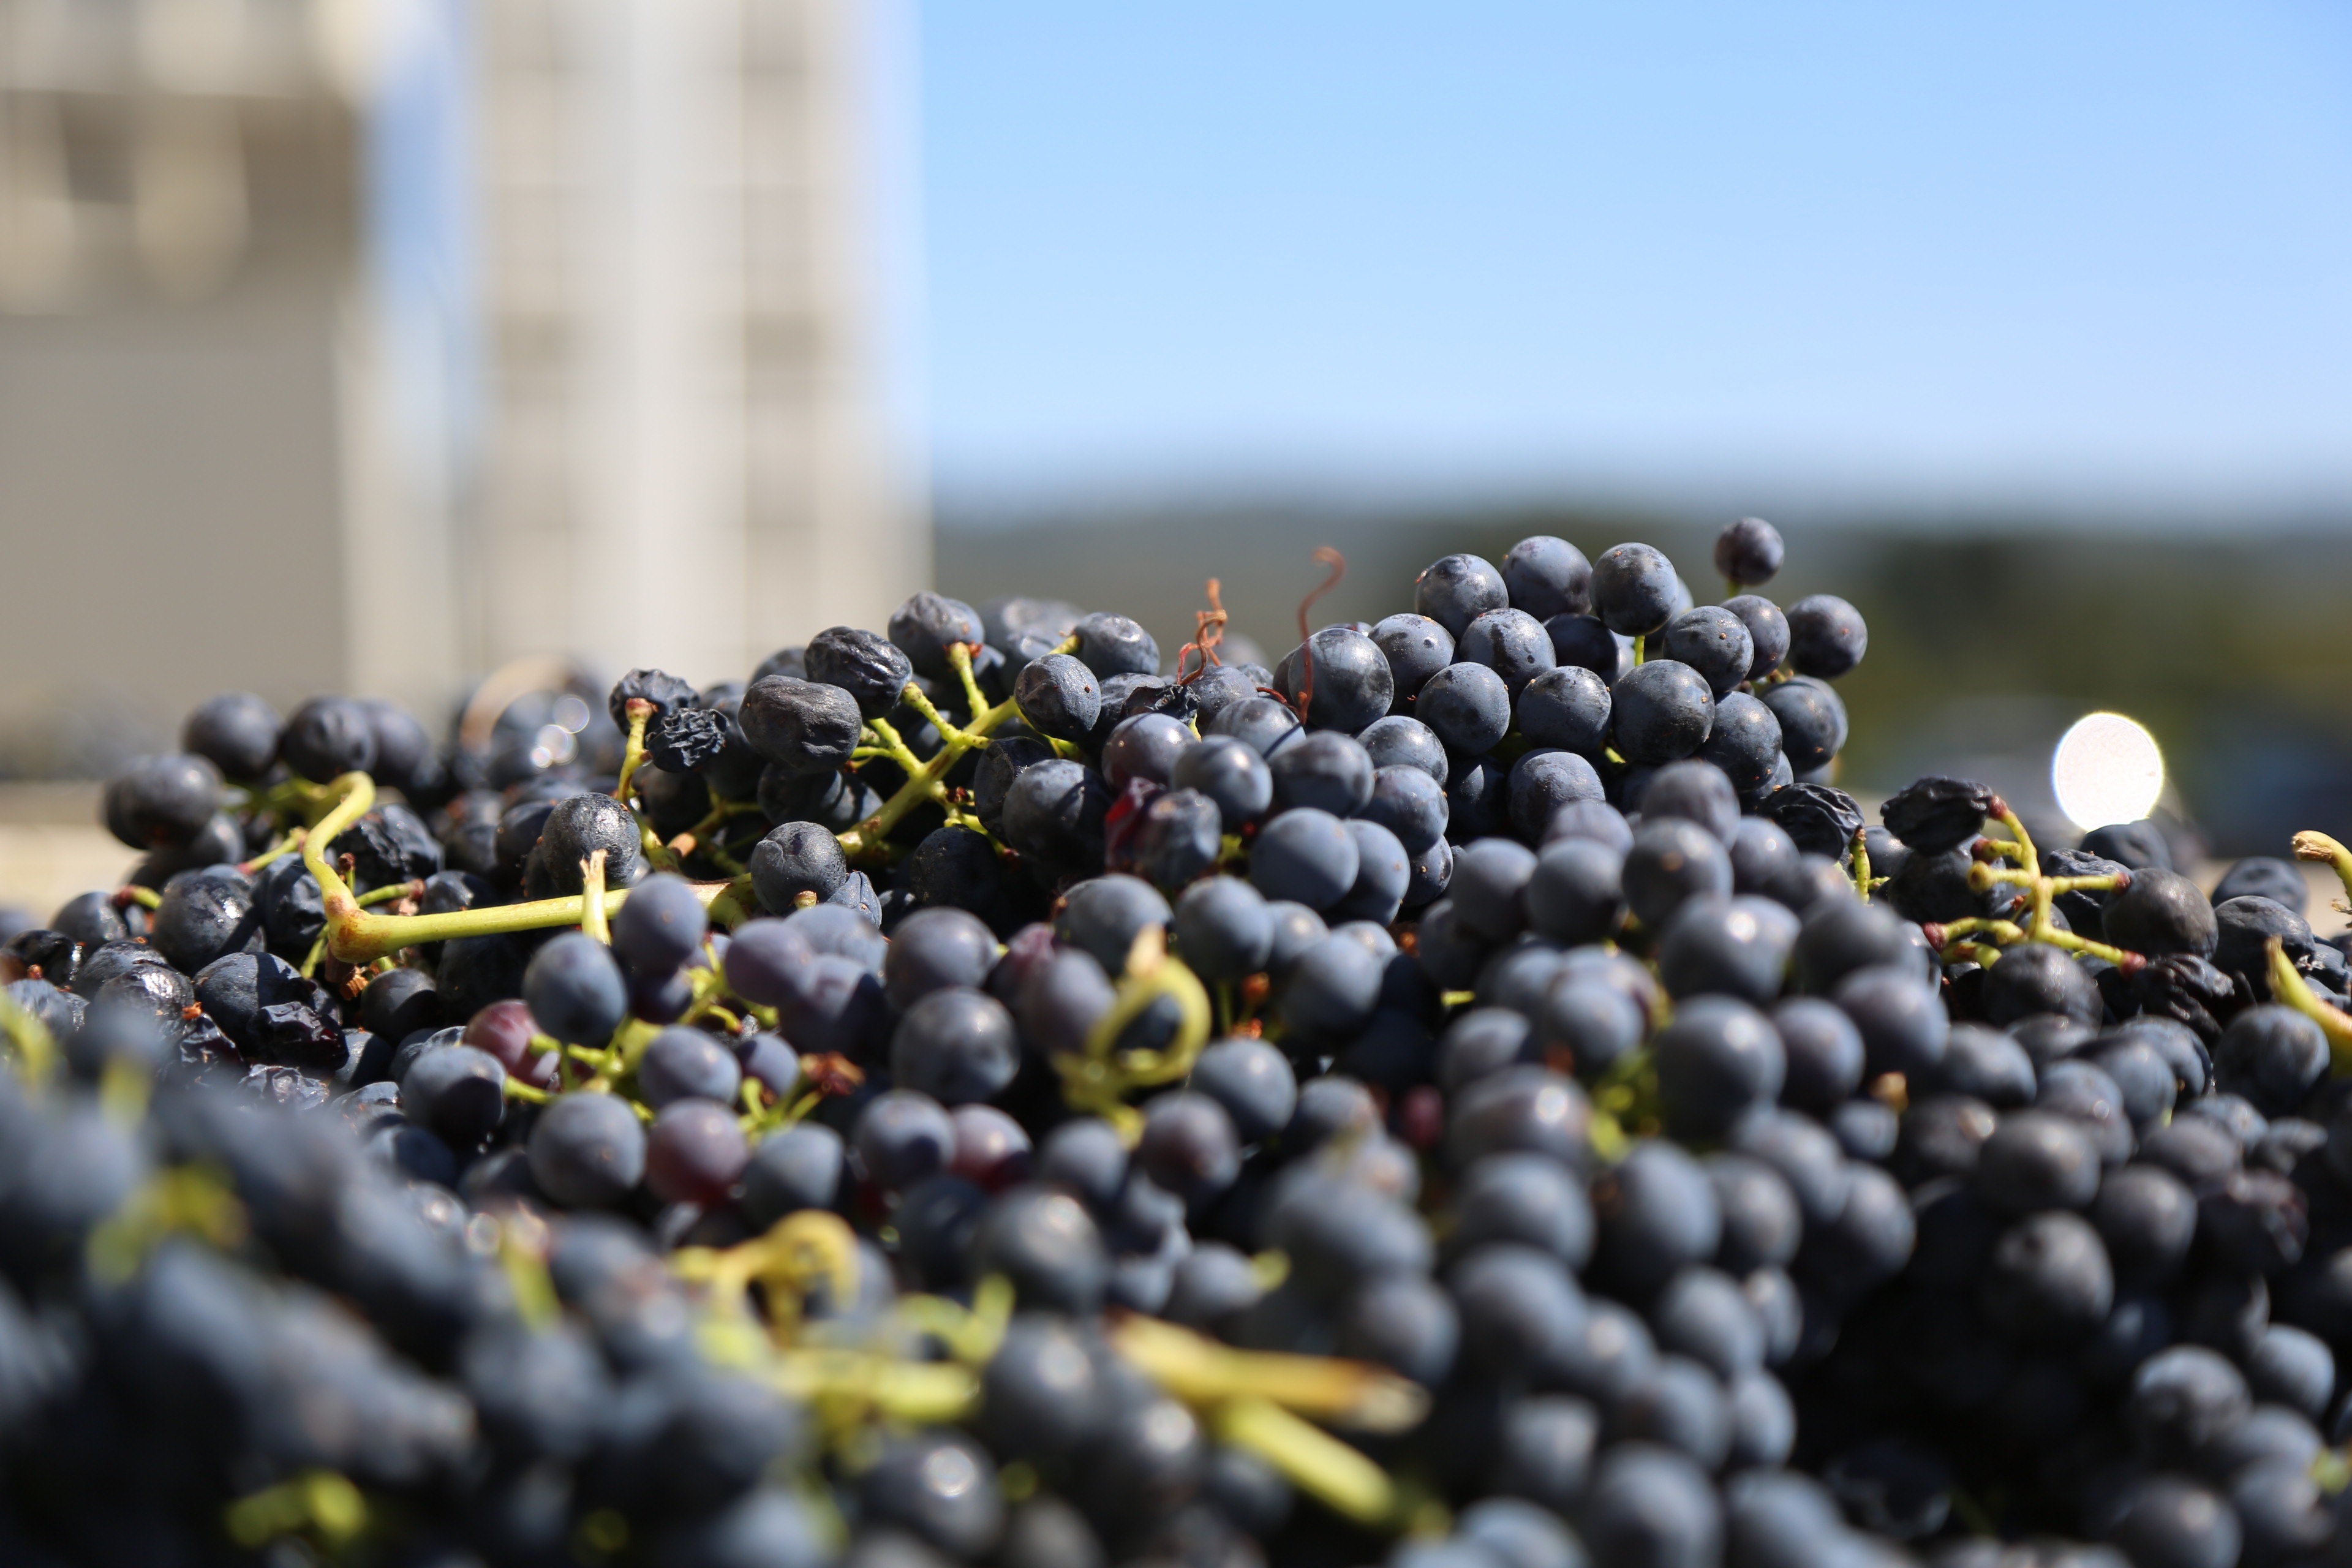
landscape, nature, plant, grape, vine, vineyard, bunch, wine, vintage, fruit, berry, leaf, flower, summer, ripe, rural, food, red, harvest, produce, natural, autumn, fresh, agriculture, healthy, season, shrub, grapes, viticulture, harvesting, winery, organic, macro photography, flowering plant, vitis, bilberry, land plant, grapevine family, zante currant